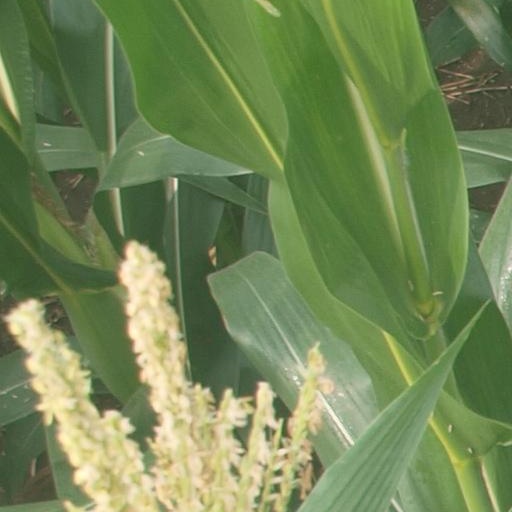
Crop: maize; corn